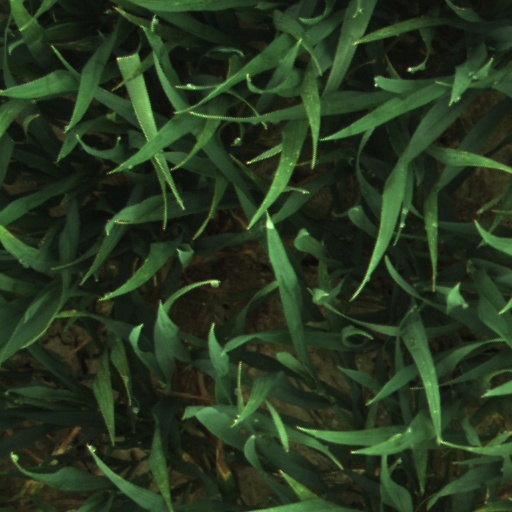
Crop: wheat